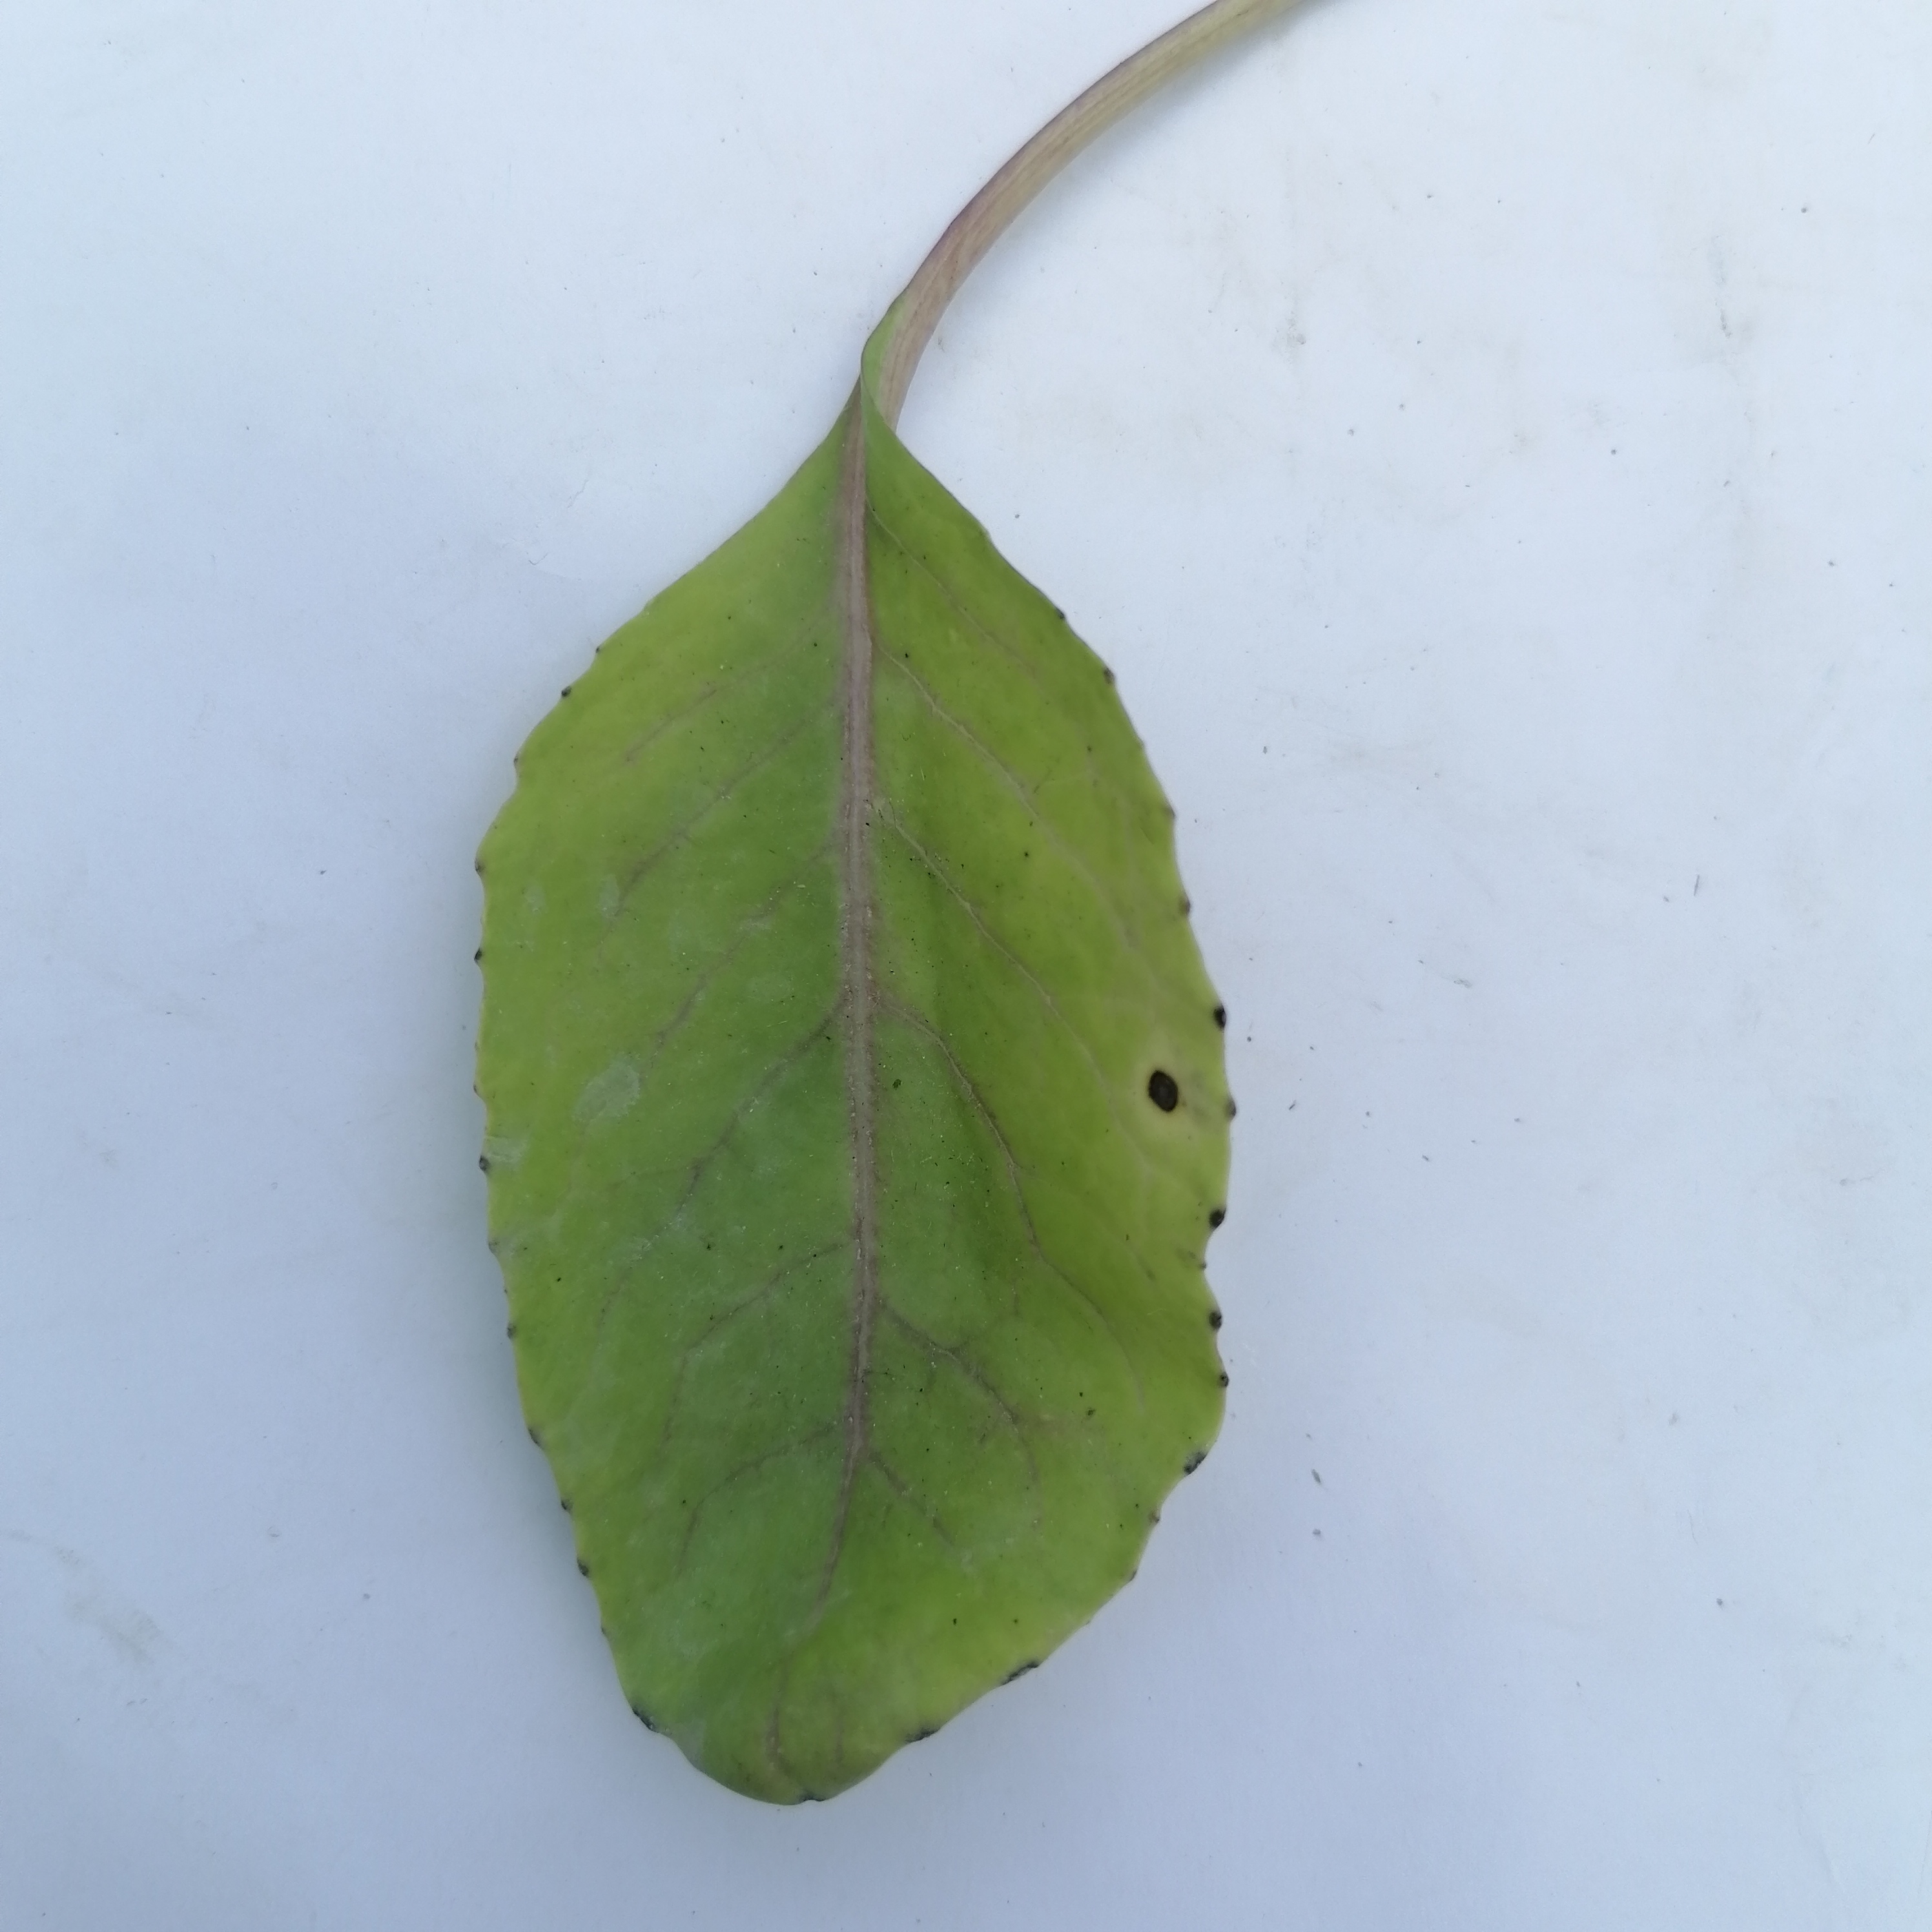
Label: Black Rot